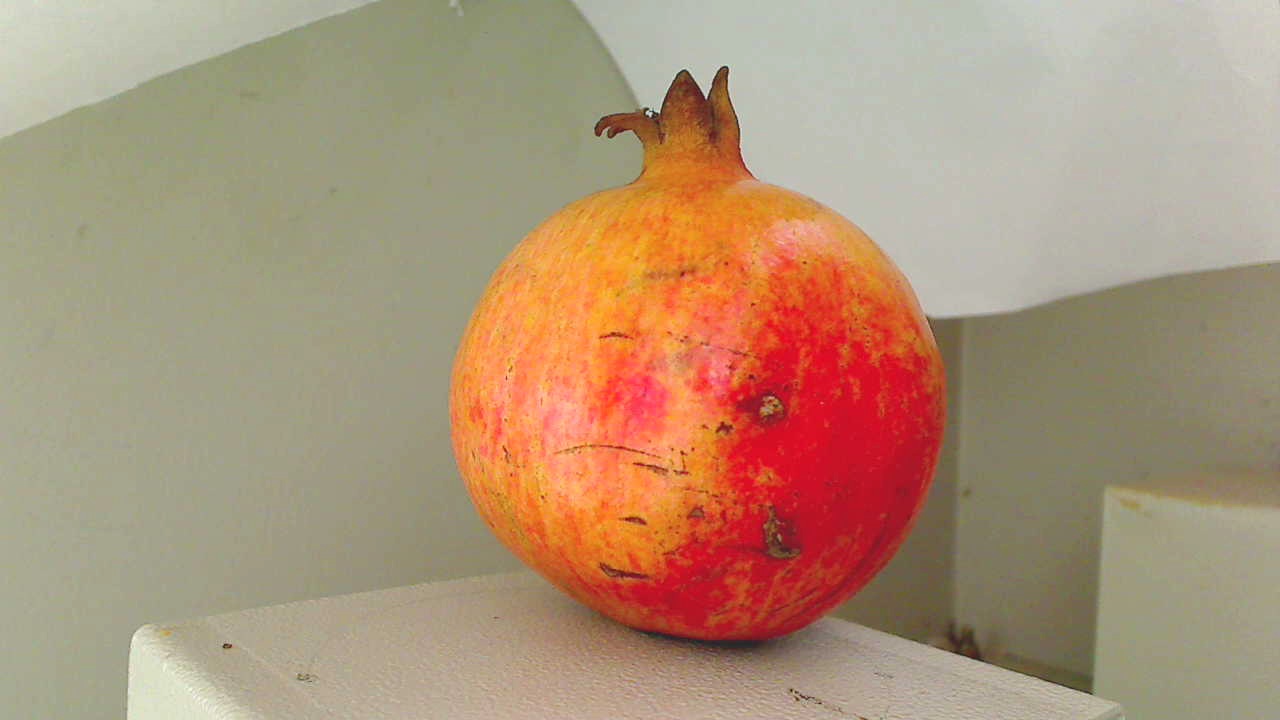
Grade: grade-2
Quality: quality-4